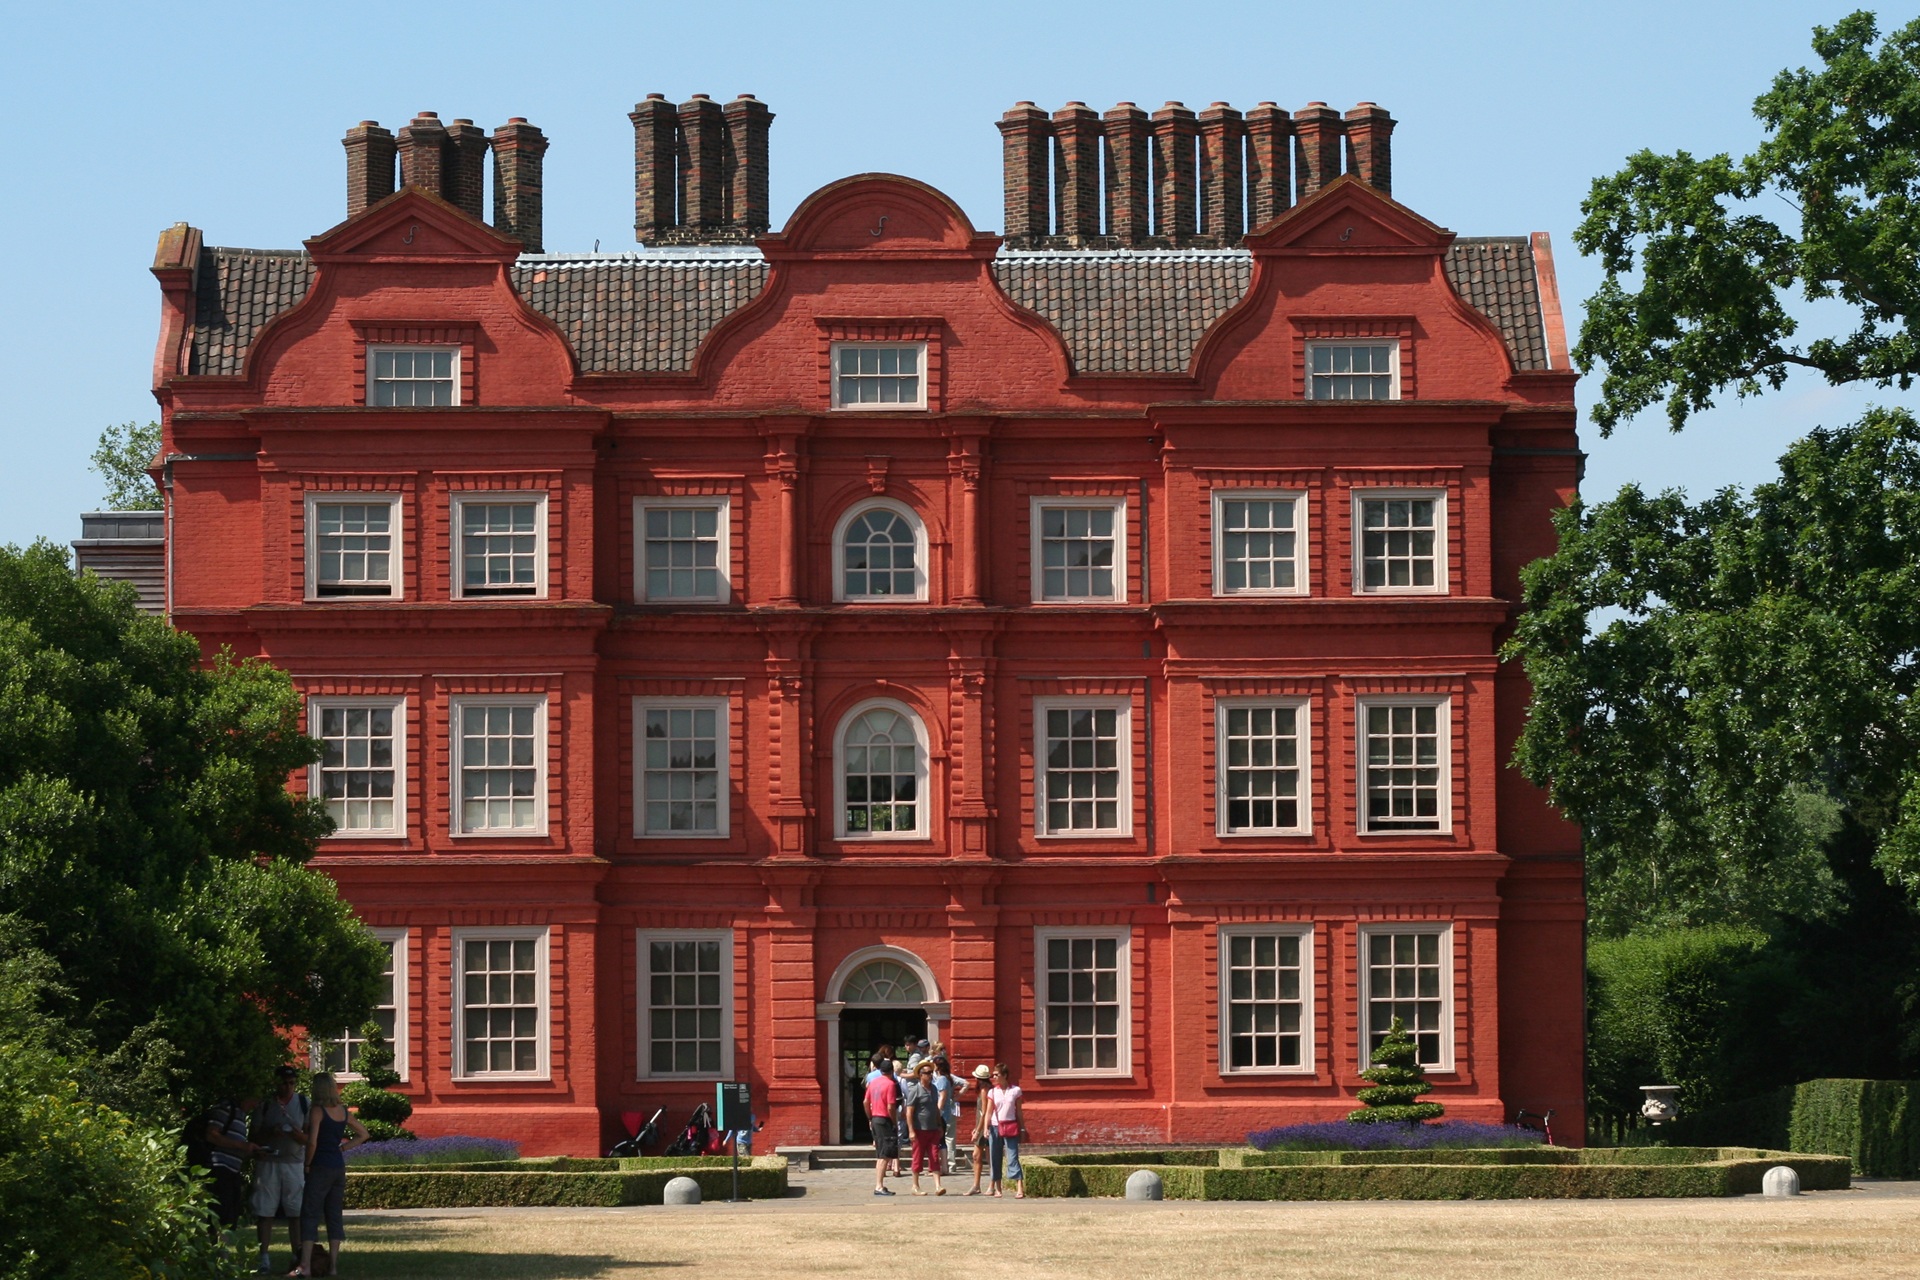
architecture, mansion, house, building, chateau, palace, city, home, red, landmark, facade, residence, property, england, london, estate, courthouse, neighbourhood, manor house, country house, stately home, residential area, kew garden, king george